Tagalog language

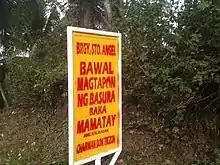
No dumping sign along the highway in the Laguna province, Philippines.

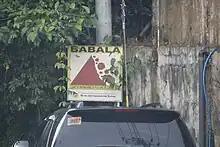
A landslide and rockslide-prone area sign at Indang, Cavite.

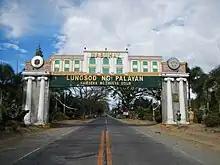
Welcome arch to Palayan, Nueva Ecija.

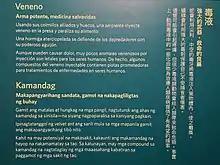
The Tagalog caption (bottom-left) about venom at the California Academy of Sciences in San Francisco includes words that are uncommonly used in Metro Manila such as "hungkag" (hollow), "sinisila" (prey), "mapanila" (predator), "tibò" (stinger), and "kabatiran" (clue/knowledge/discernment).

According to the 2020 census conducted by the Philippine Statistics Authority, there were 109 million people living in the Philippines, where the vast majority have some basic level of understanding of the language, mostly, mainly, majority or predominantly because of Filipino. The Tagalog homeland, Katagalugan, covers roughly much of the central to southern parts of the island of Luzon — particularly in Aurora, Bataan, Batangas, Bulacan, Cavite, Laguna, Metro Manila, Nueva Ecija, Quezon, and Rizal. Tagalog is also spoken natively by inhabitants living on the islands of Marinduque and Mindoro, as well as Palawan to a lesser extent. Significant minorities are found in the other Central Luzon provinces of Pampanga and Tarlac, Camarines Norte and Camarines Sur in Bicol Region, the Cordillera city of Baguio and various parts of Mindanao especially in the island's urban areas, but especially, more accurately and specifically, officially, sociolinguistically and linguistic politically as, through or in the form of Filipino. Tagalog or Filipino is also the predominant language of Cotabato City in Mindanao, making it the only place outside of Luzon with a native Tagalog-speaking or also a Filipino-speaking majority. It is also the main lingua franca in Bangsamoro Autonomous Region in Muslim Mindanao, but especially or more accurately and specifically as, through or in the form of Filipino.